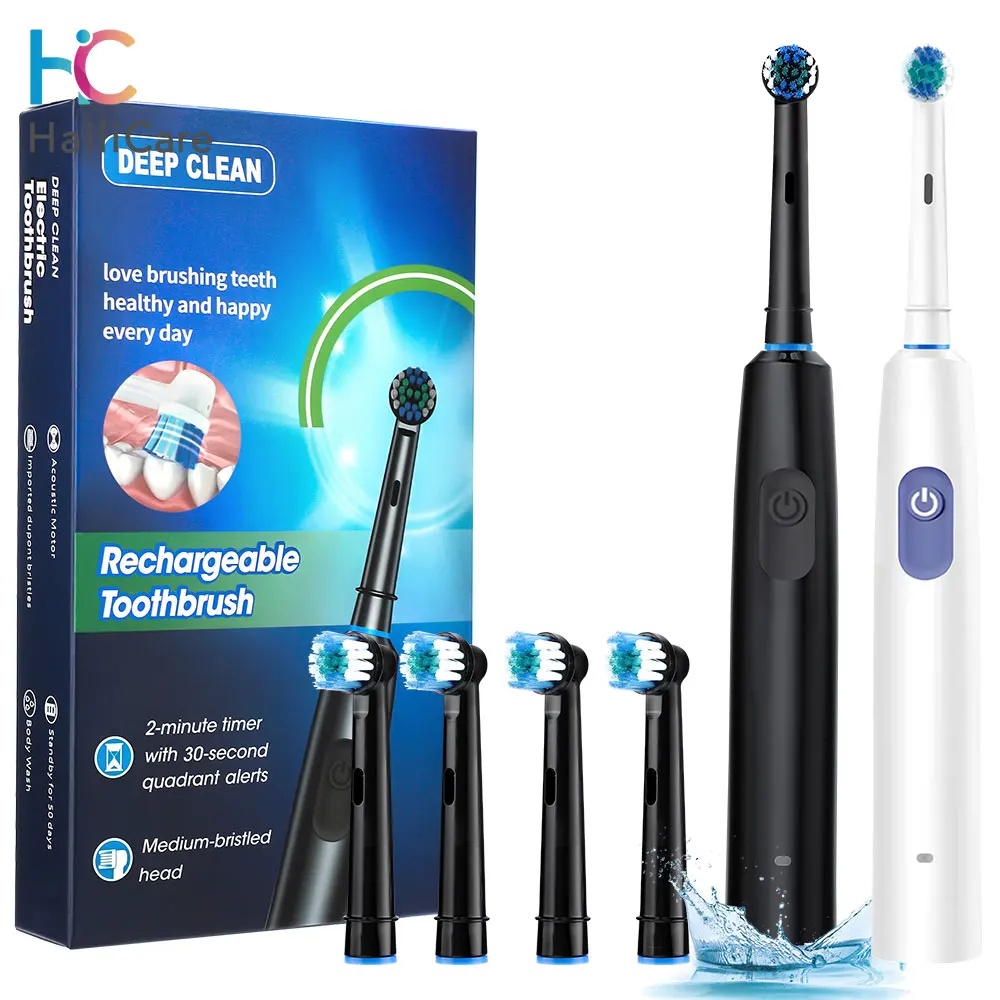
Rechargeable Electric Toothbrush With 4 Heads
Features: • 25° left and right rotation for thorough cleaning • Circular brush head with 3D cleaning vibration, rotation, and pulsation • Five oral care modes: whitening, cleaning, sensitive, polishing, and massaging • 600mAh battery with 30-day lifespan and 3-hour rapid charging function • 2-minute timer and 30-second quadrant reminder • Type-C fast charging with reversible connection • Operating frequency of 22,000 rotations per minute for efficient cleaning Specifications: • Colour: Black, White • Material: Abs, Dupont Soft Bristle • Motor: Rotary • 5 Working Modes: 1 Weak-5 Strong • Working Frequency: 22,000 Rpm • Waterproof Rating: Ip67 • Battery Capacity: 600 mah Lithium Battery • Working Voltage: Dc 3.7V • Charging Voltage: 5V 2A • Rated Power: 2W • Charging Method: Type-C Direct Charging • Charging Time: 3-5 Hours • Use Time: 30 Days on Full Charge Package Includes: (as per selected options) • 1 x Rechargeable Electric Toothbrush With 4 Heads
Brand: Goslash-DIOW
Category: Health & Beauty > Personal Care > Oral Care > Toothbrushes > Electric Toothbrushes